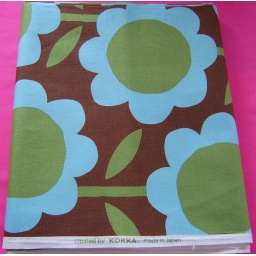
japanese fabric big blue green flower on brown by Kokka